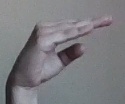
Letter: jeem